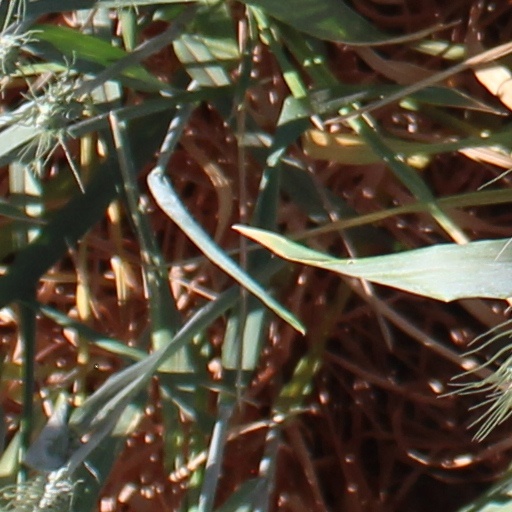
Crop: wheat